Mugguru Monagallu (2021 film)

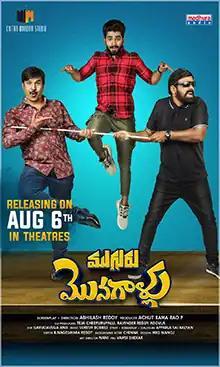
Theatrical release poster

Mugguru Monagallu is a 2021 Indian Telugu-language comedy thriller film directed by Abhilash Reddy Kankara. Produced by P. Achyut Ramarao through Chitra Mandhir Studio, the film stars Srinivasa Reddy, Dheekshith Shetty and Vennala Ramarao in lead roles. The film was released on 6 August 2021.